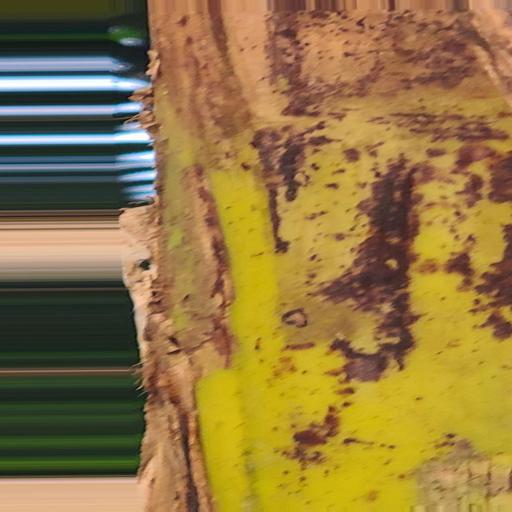
Label: bract_mosaic_virus